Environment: real
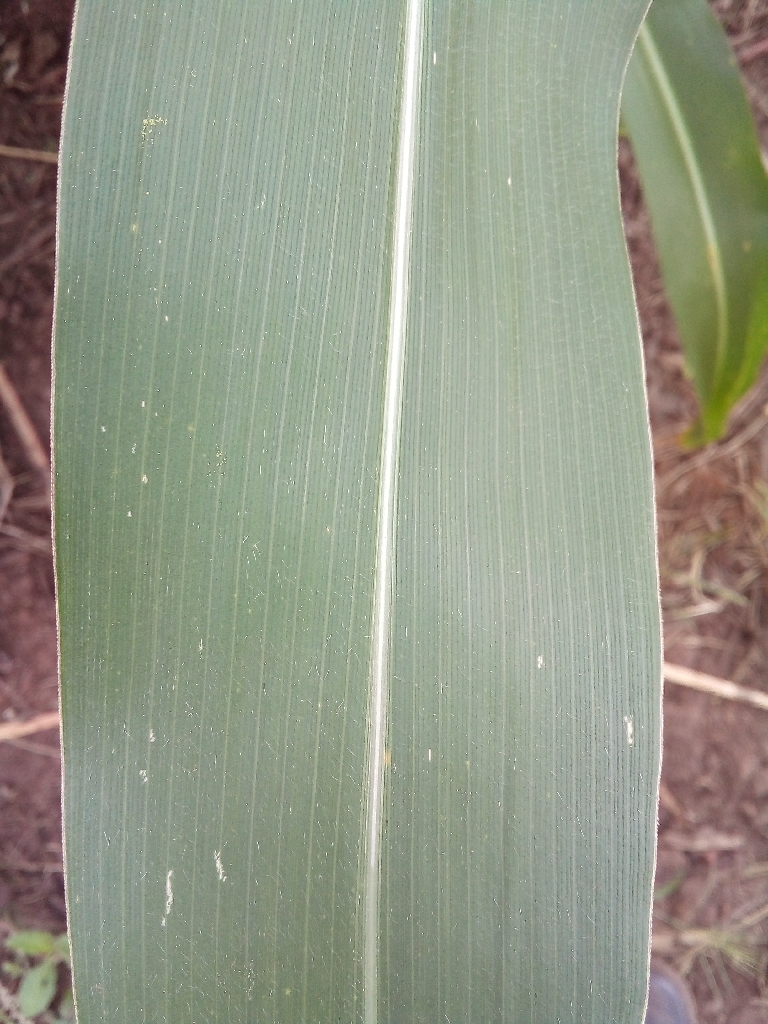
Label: healthy